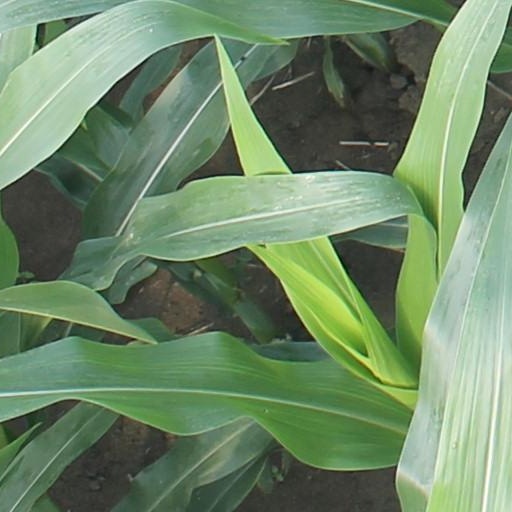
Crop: maize; corn